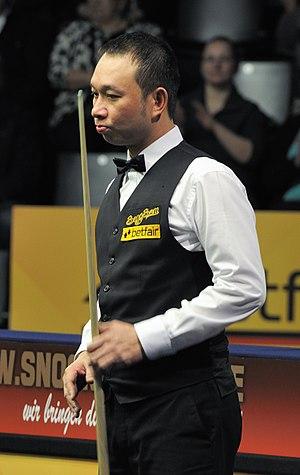
James Wattana, né le 17 janvier 1970 à Bangkok de son nom thaïlandais Wattana Pu-Ob-Orm, renommé Ratchapol Pu-Ob-Orm en 2003, est un joueur de snooker professionnel thaïlandais.